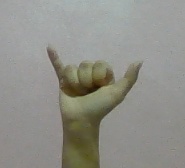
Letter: ya